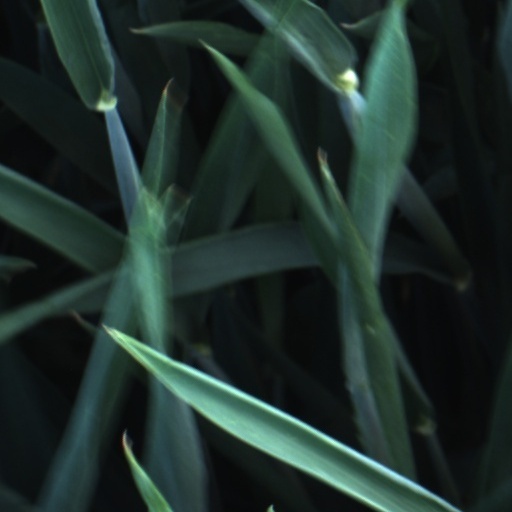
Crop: wheat